Muskingum River

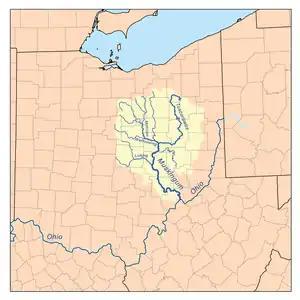
Map of the Muskingum River watershed

The Muskingum River is a tributary of the Ohio River, approximately long, in southeastern Ohio in the United States. An important commercial route in the 19th century, it flows generally southward through the eastern hill country of Ohio. Via the Ohio, it is part of the Mississippi River watershed. The river is navigable for much of its length through a series of locks and dams.